21 Savage

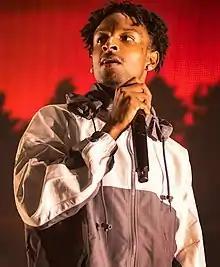
21 Savage in 2018

Shéyaa Bin Abraham-Joseph (born October 22, 1992), known professionally as 21 Savage, is a British rapper based in the United States. Born in London and raised in Atlanta, he began his recording career in 2013 and released three independent mixtapes to regional acclaim. His breakout project—the collaborative extended play (EP) with record producer Metro Boomin titled "Savage Mode" (2016)—peaked at number 23 on the "Billboard" 200. Its lead singles, "X" (featuring Future) and "No Heart" both peaked within the top 40 of the "Billboard" Hot 100. Later that year, he saw further recognition for his guest appearance on Drake's single "Sneakin'". He then signed a recording contract with Epic Records in January 2017.